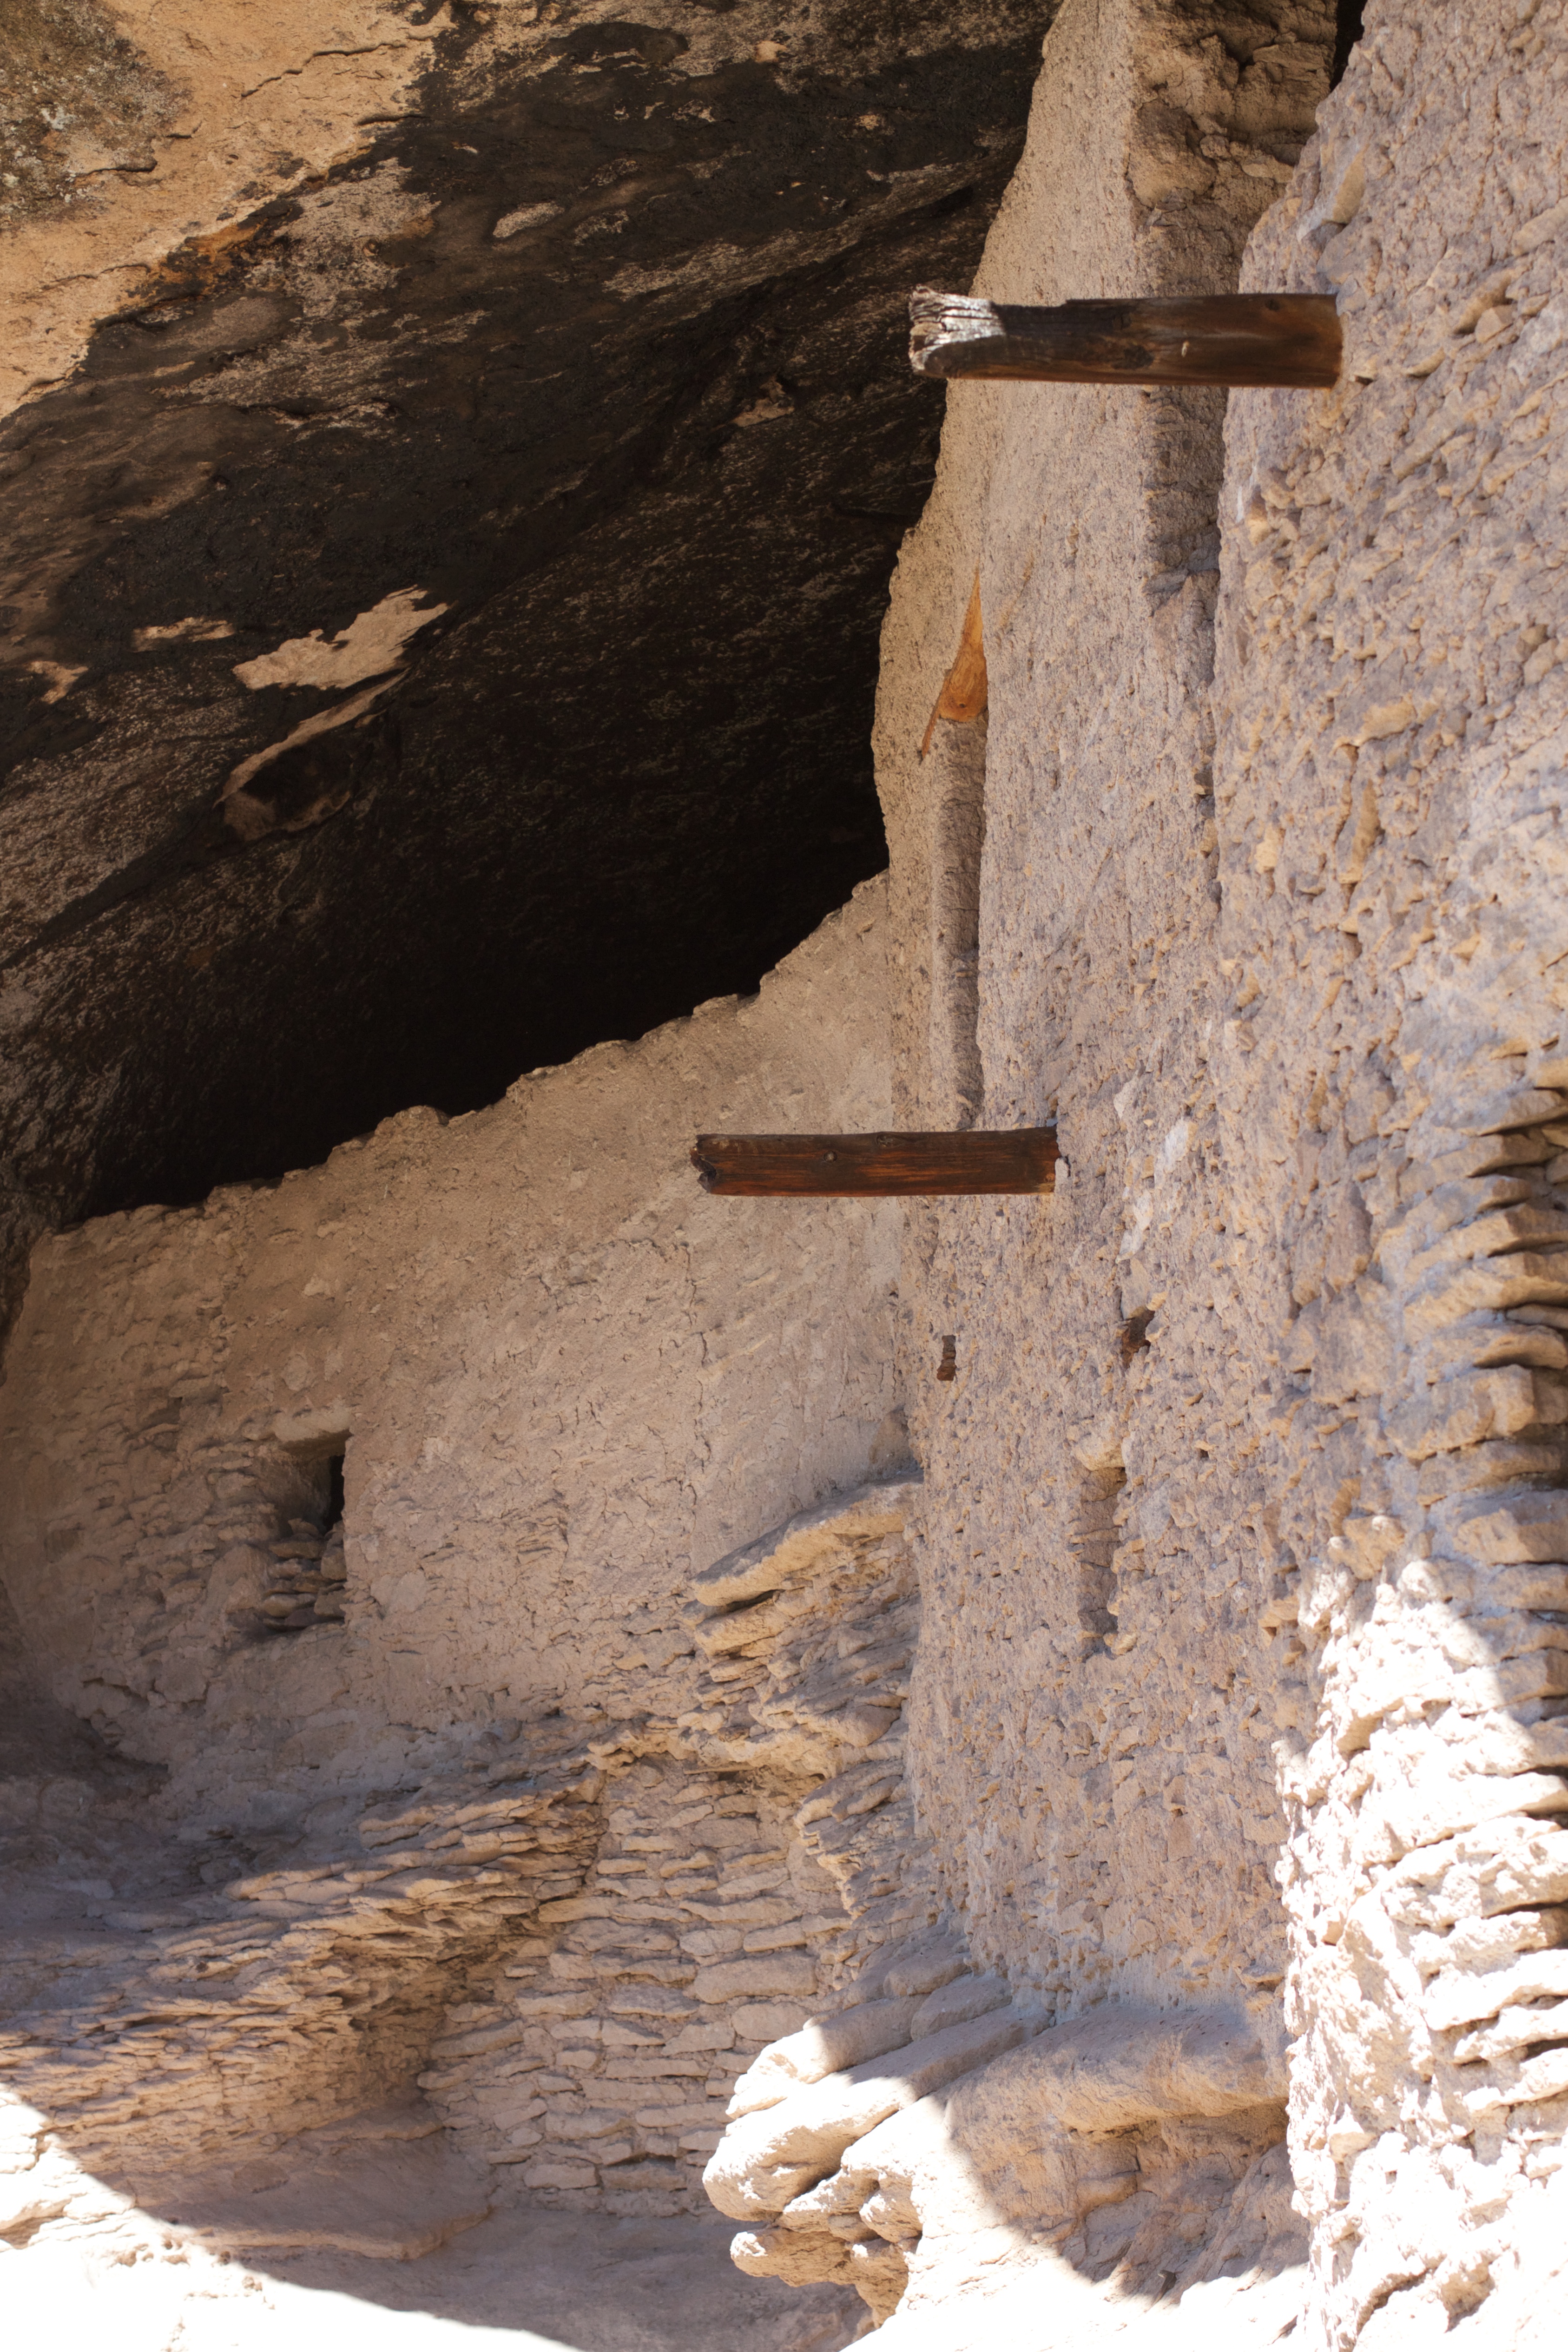
rock, wood, wall, formation, arch, geology, temple, ruins, wadi, ancient history